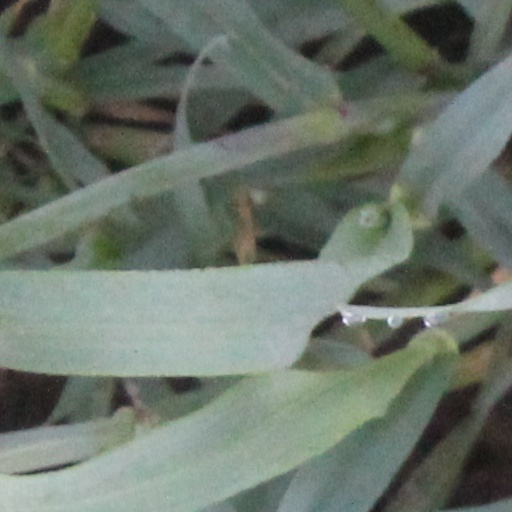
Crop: wheat